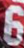
Number: 6